NHIndustries NH90

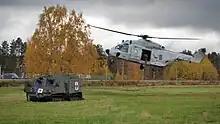
Swedish NH90 exercises in 2017

The German Army procured the troop transport variant; the first three serial production NH90s were delivered to the army in December 2006. By January 2013, a total of 80 aircraft were on order for the army. In 2009, the German Navy was also considering the procurement of up to 30 NFH for its new Maritime Helicopter. In March 2013, the German government chose to reorganise the NH90 procurement; the Army's fleet of 122 NH90s was reduced to 82; 18 NH90s previously ordered for the army were converted to the NFH maritime variant for the navy instead. On 26 June 2013, the German defense committee declared that the order for a combined 202 NH90 and Tiger helicopters was to be reduced to 157. In December 2014, Germany announced that, in addition to the 80 troop transports firmly on order, it was considering an option for an additional 22 NH90s; it was investigating the possibility of setting up a multinational helicopter unit to operate these 22 NH90s as a shared NATO resource with other countries using and contributing to the force.